Jim Obergefell

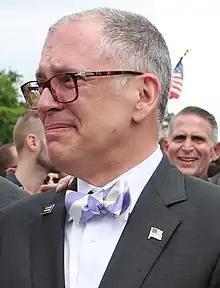
Obergefell outside the U.S. Supreme Court in June 2015

James Obergefell (born July 7, 1966) is an American civil rights activist who was the lead plaintiff in the 2015 U.S. Supreme Court case "Obergefell v. Hodges", which legalized same-sex marriage throughout the United States. Obergefell had sued the state of Ohio in 2013 due to the state's lack of legal recognition of Obergefell's marriage to his husband, John Arthur (1967–2013). Obergefell was the Democratic nominee for the 89th legislative district of the Ohio House of Representatives in the 2022 elections.